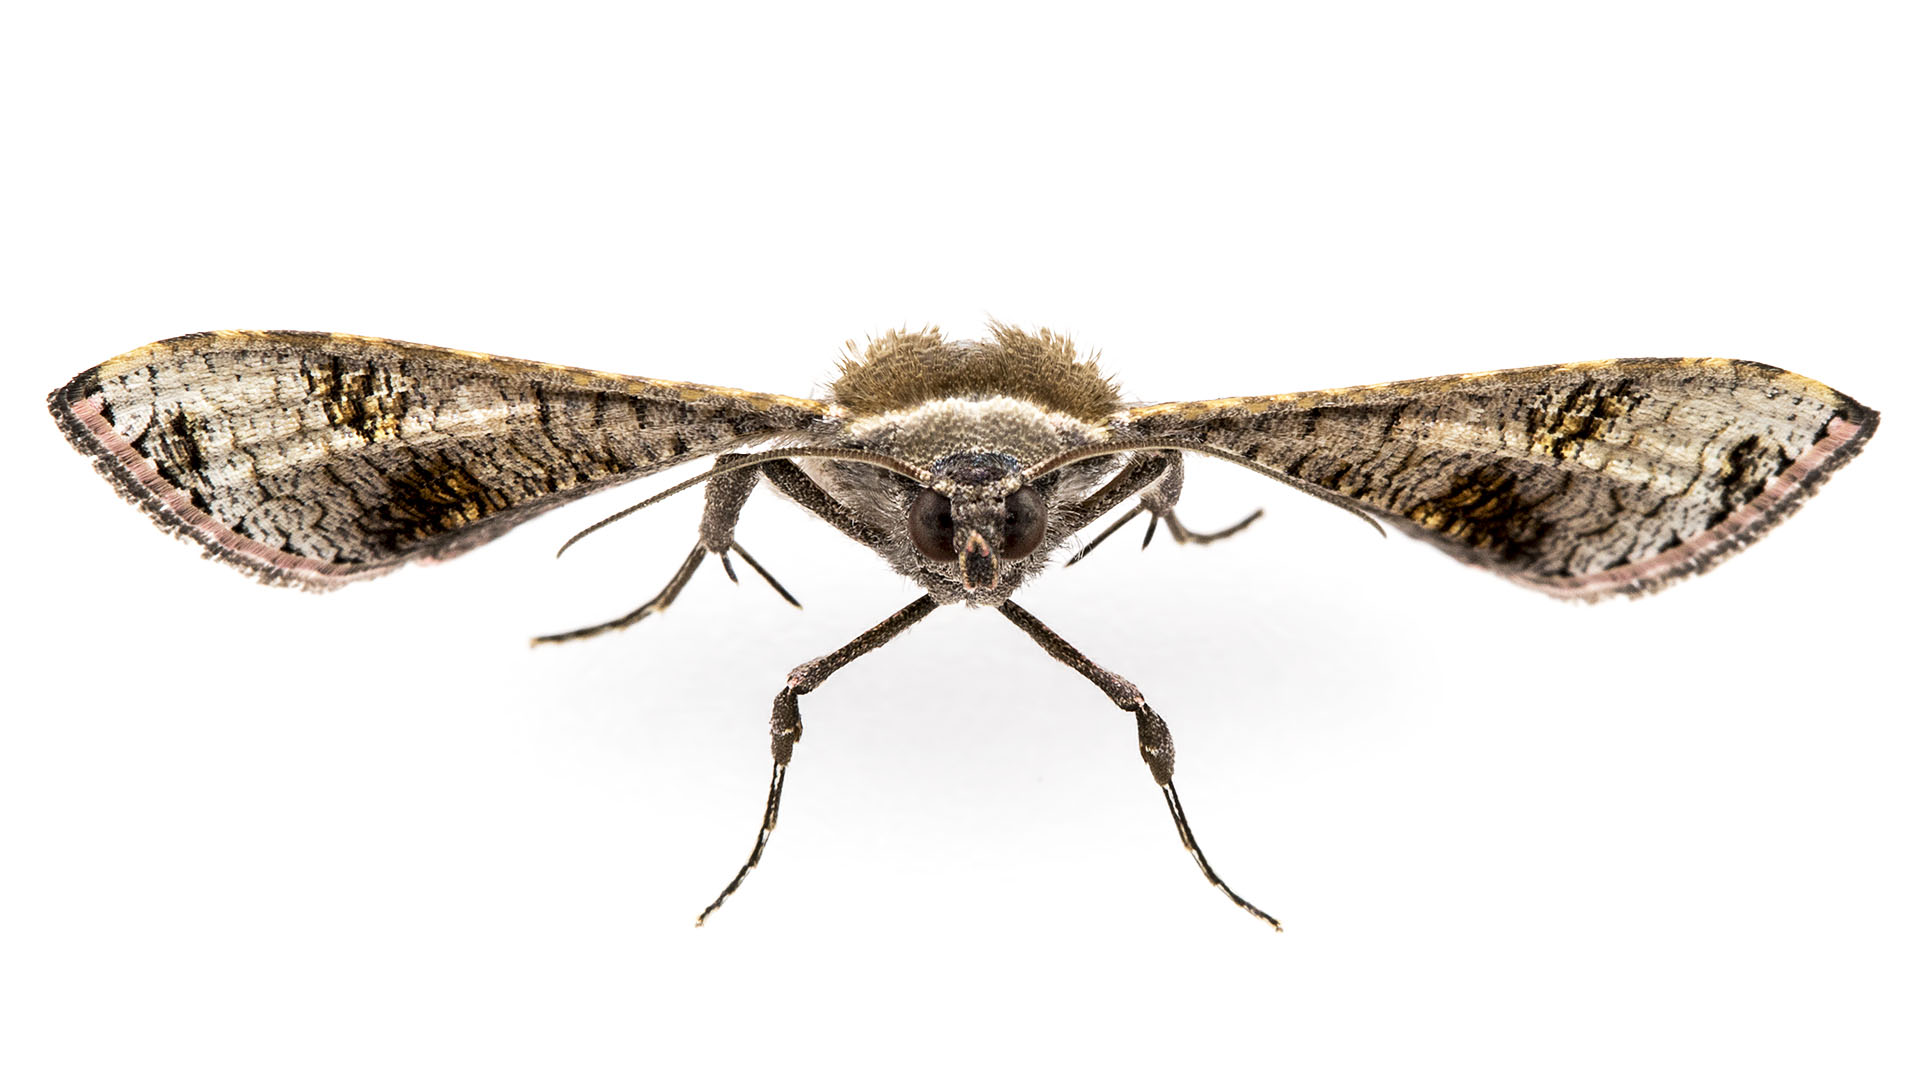
wing, insect, moth, fauna, invertebrate, lepidoptera, india, arthropoda, ariansuresh, skanfarmhouse, nellore, andhrapradesh, animalia, hexapoda, insecta, pterygota, neoptera, ditrysia, panorpida, glossata, heteroneura, mothsofindia, tineina, pyraloidea, thyrididae, striglininae, banisia, 750d2016img5563, arthropod, pollinator, moths and butterflies